Fukuda Doctrine

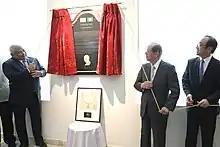
The unveiling of a marker commemorating the conception of the Fukuda Doctrine at the Manila Hotel in the Philippines on 1 October 2018.

The Japan-Southeast Asia friend and foe relationship can be characterized by material interests and historical antagonism caused by Japan’s imperialistic past. However, Overall, there was an enhancement of the relations.